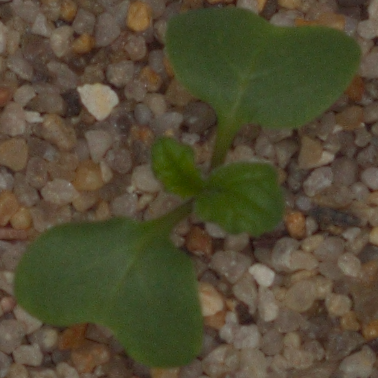
Label: charlock